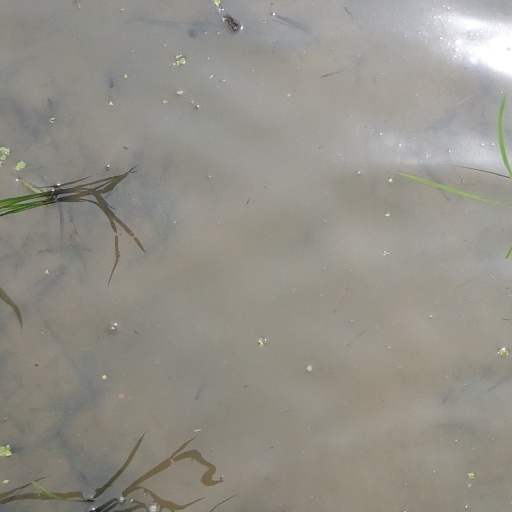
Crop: rice